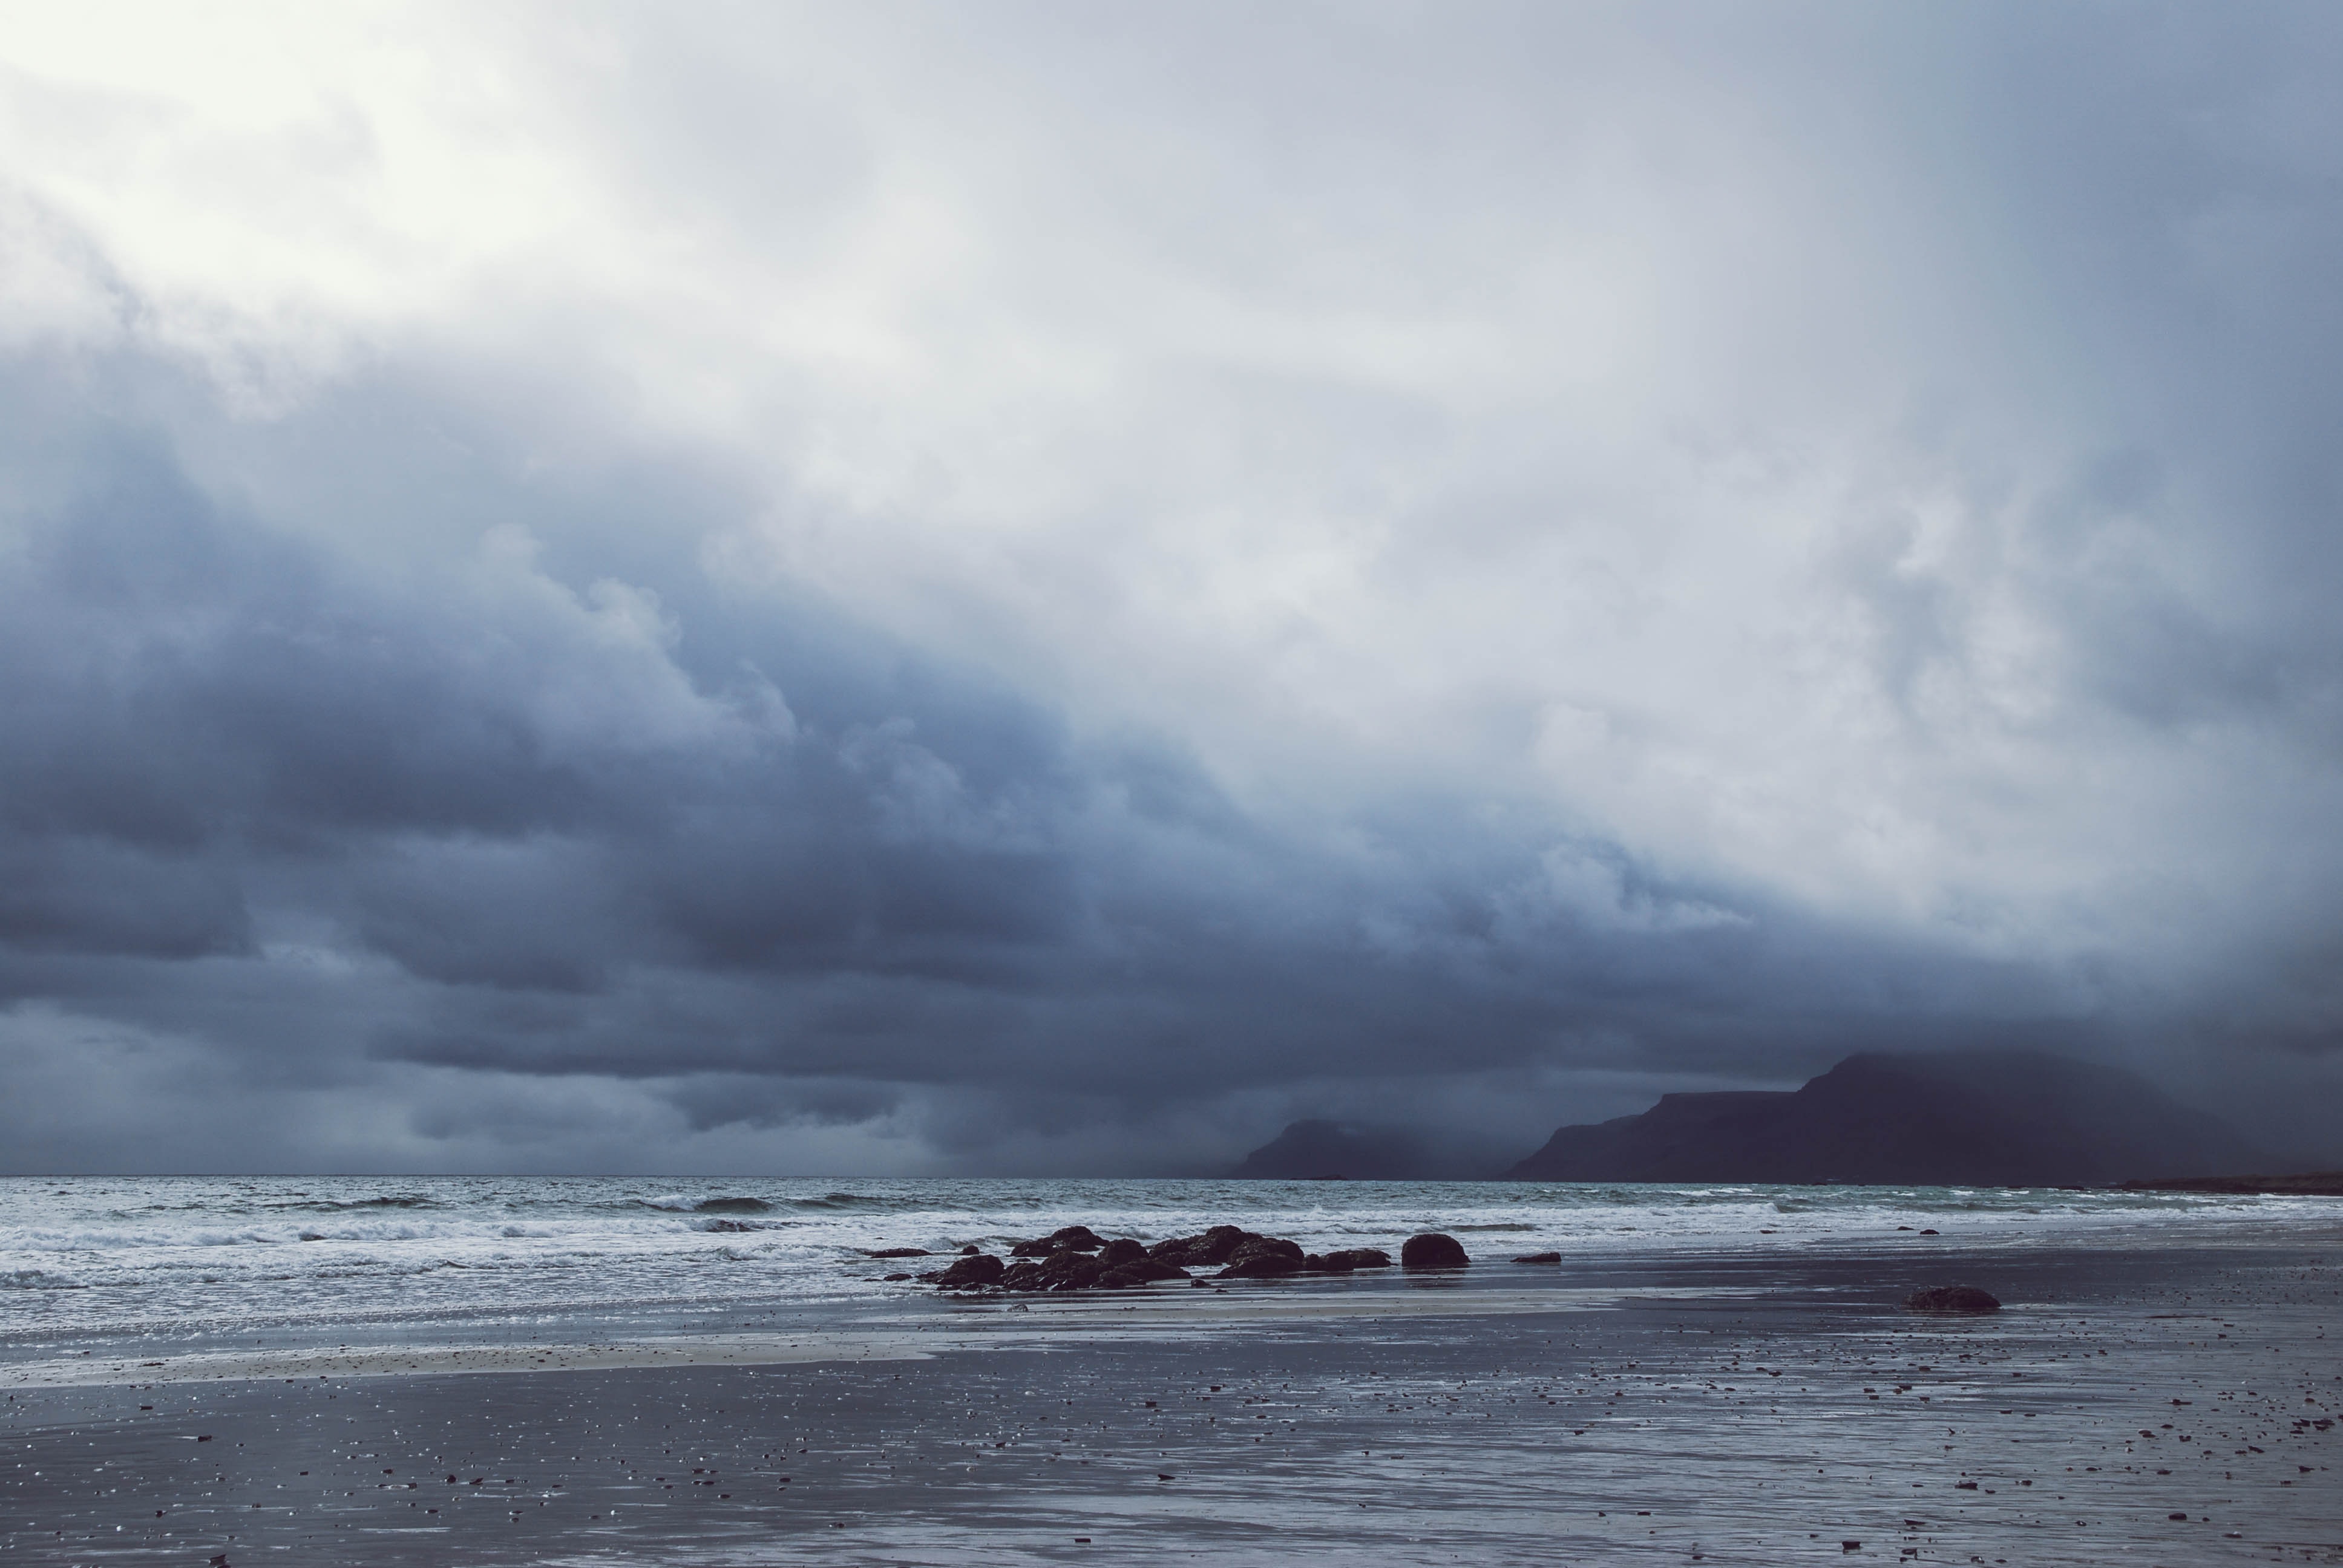
sky, sea, cloud, ocean, wave, coast, horizon, wind wave, tide, beach, shore, storm, coastal and oceanic landforms, calm, wind, landscape, sound, cumulus, geological phenomenon, meteorological phenomenon, bay, winter